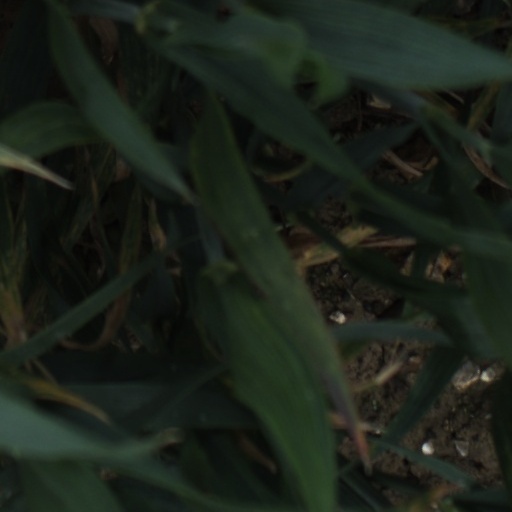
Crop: wheat